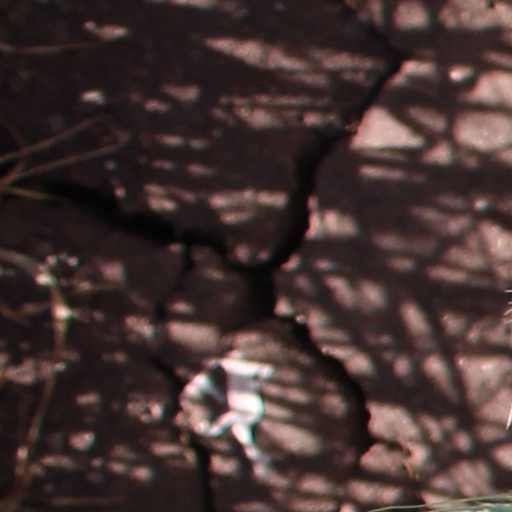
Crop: wheat